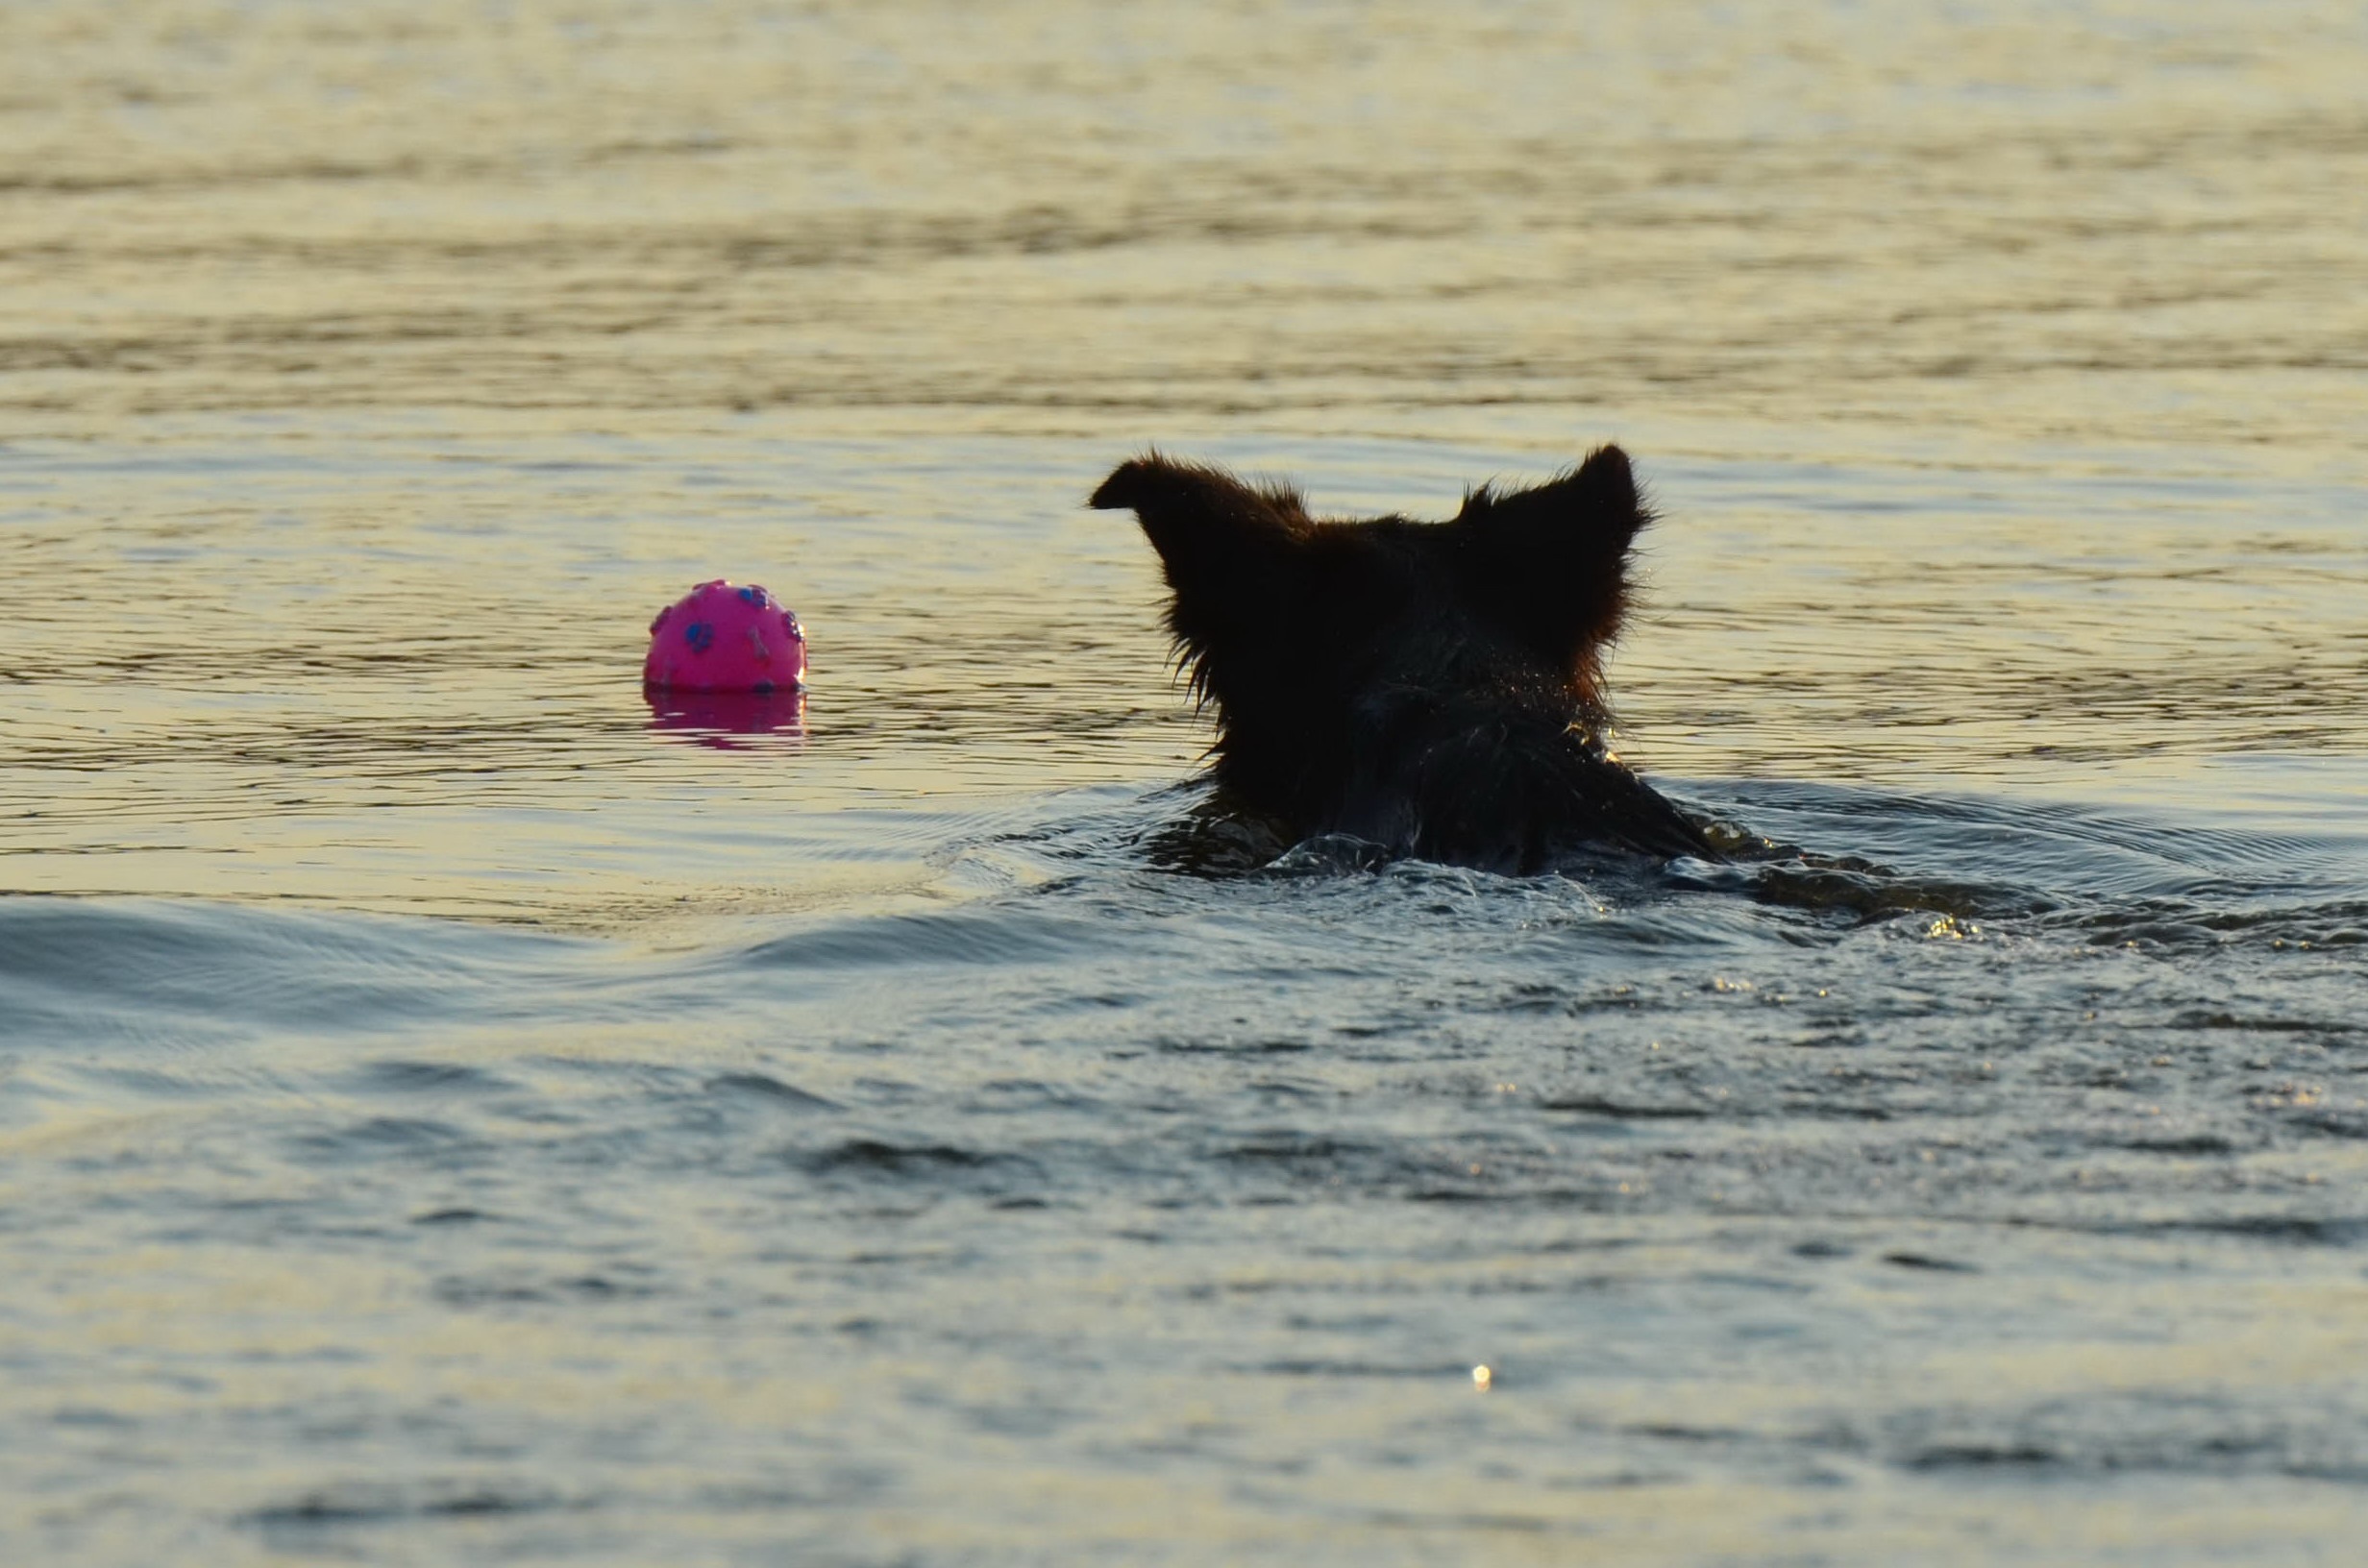
beach, sea, coast, water, sand, ocean, wave, lake, dog, summer, mammal, body of water, border collie, vertebrate, refreshment, british sheepdog, in the water, dog like mammal, fetch ball